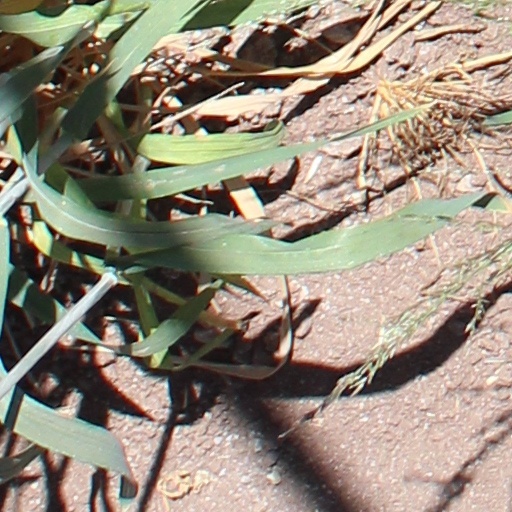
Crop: wheat